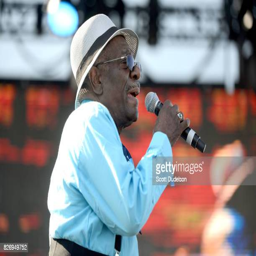
pop artist performs onstage during the summertime in the festival